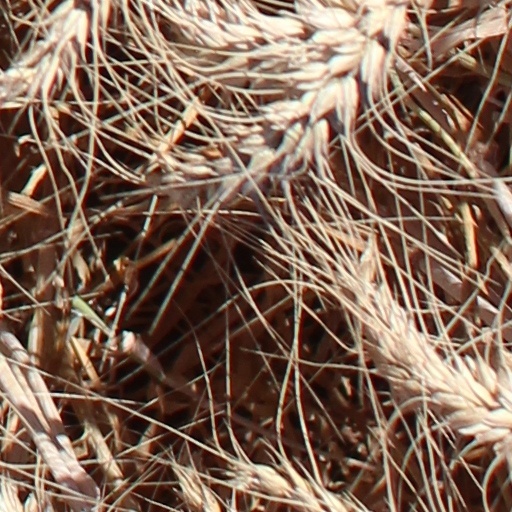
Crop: wheat